Montu

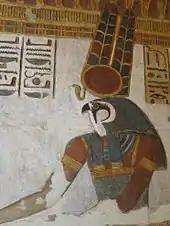
A peculiar representation of the god Khonsu as Montu – in the Temple of Khonsu at Karnak.

In Egyptian art, Montu was depicted as a falcon-headed or bull-headed man, with his head surmounted by the solar disk (because of his conceptual link with Ra) with either a double or singular uraeus, and two feathers. The falcon was a symbol of the sky and the bull was a symbol of strength and war. He could also wield various weapons, such as a curved sword, a spear, bow and arrows, or knives: such military iconography was widespread in the New Kingdom (16th-11th centuries BC).